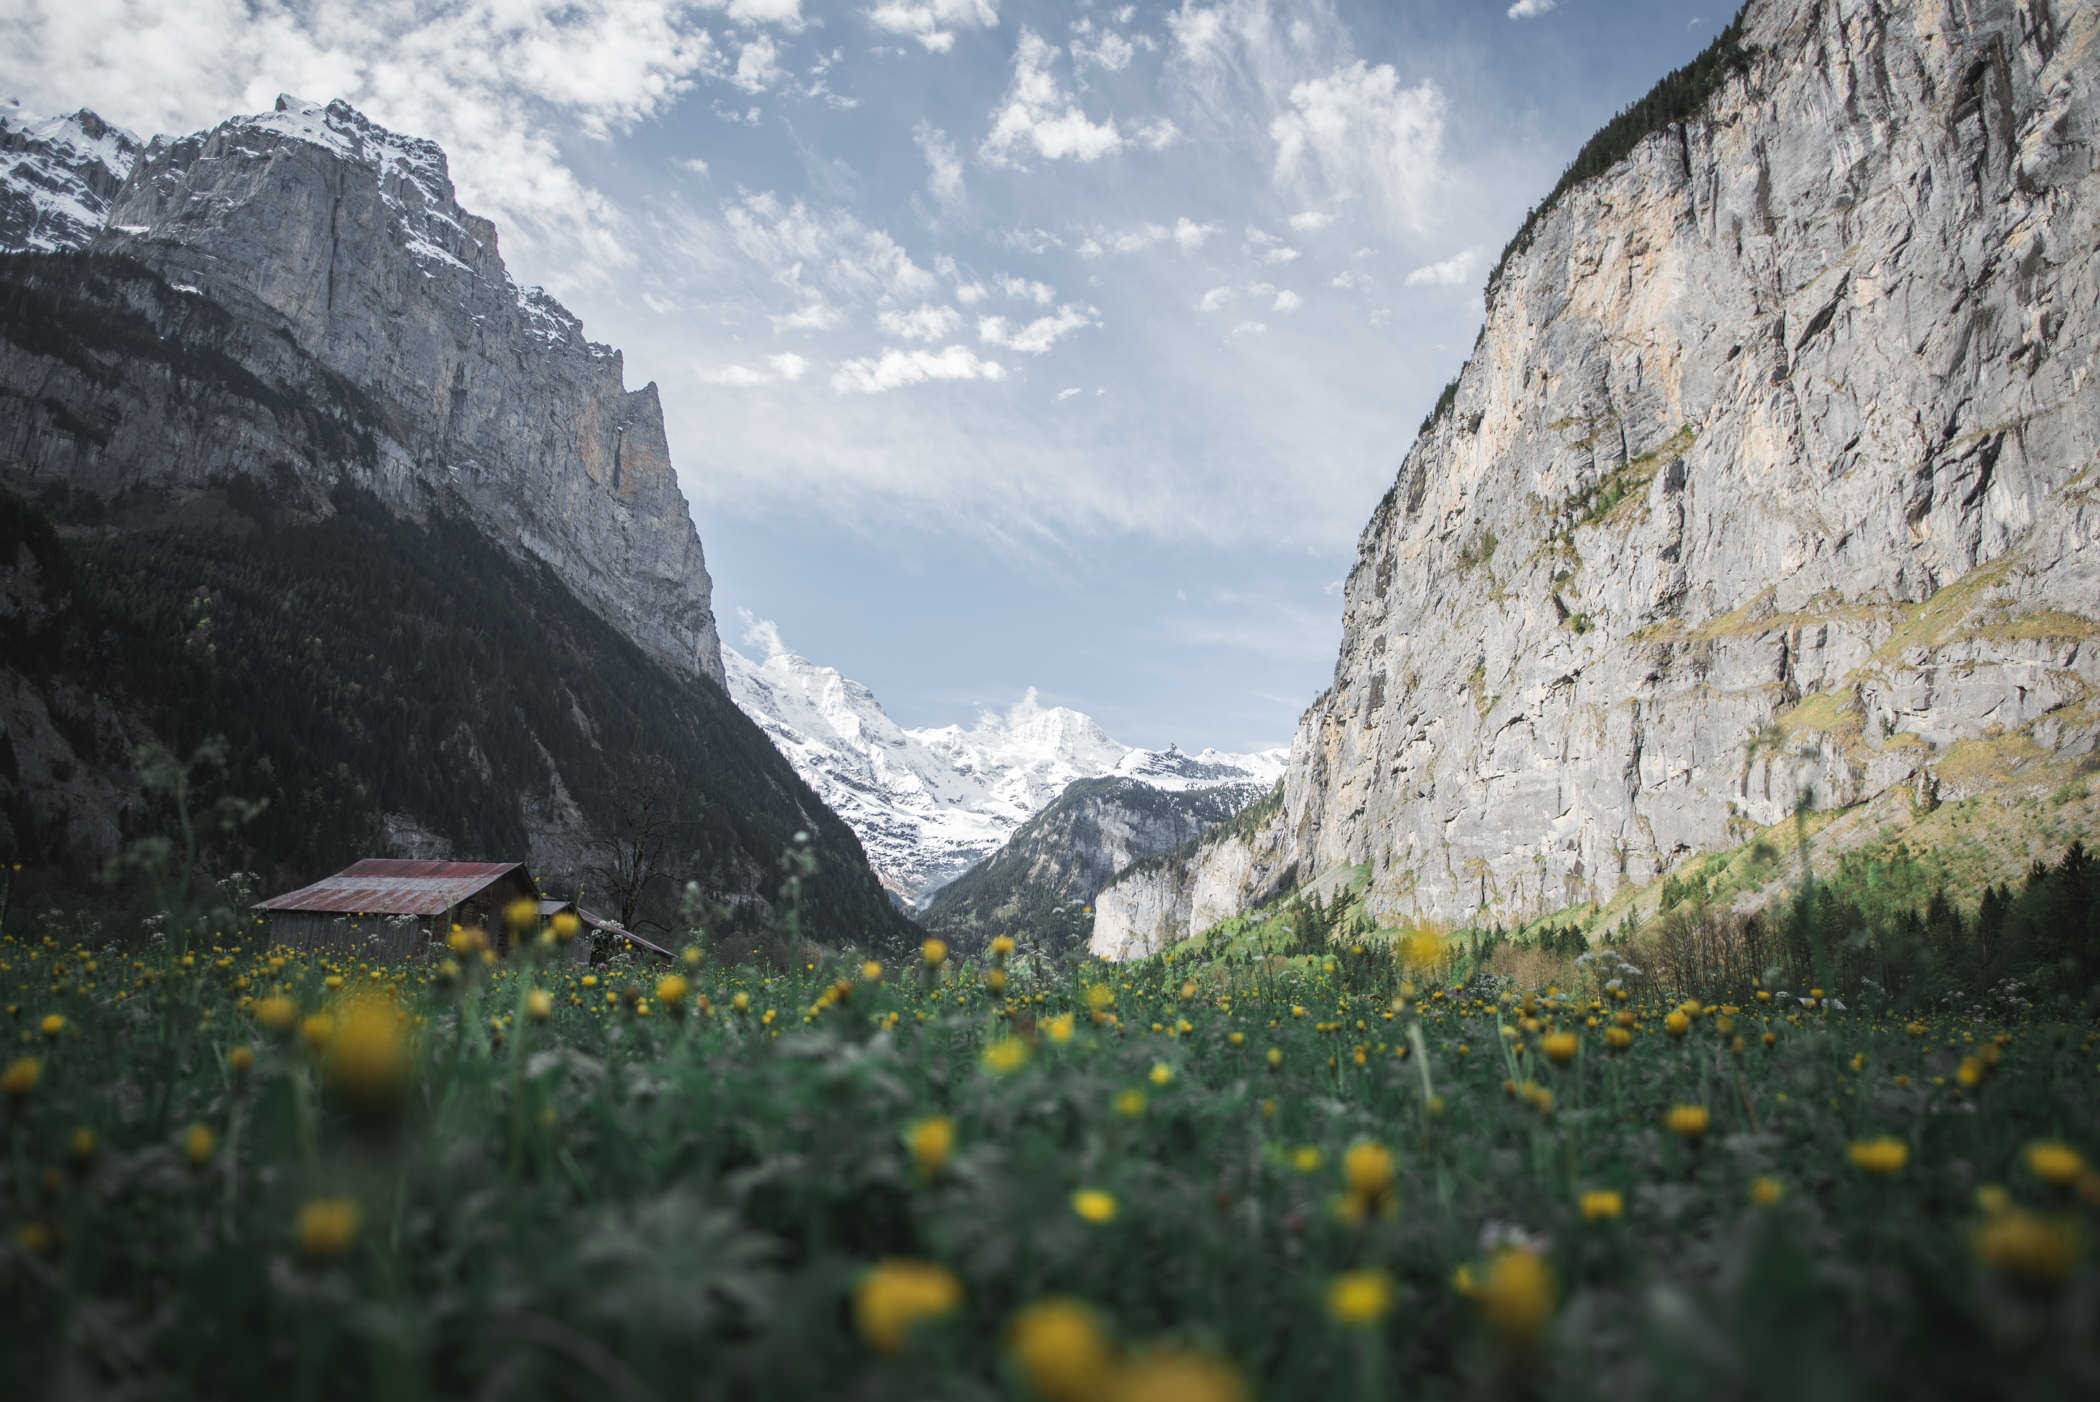
mountainous landforms, mountain, nature, natural landscape, wilderness, sky, mountain range, wildflower, alps, yellow, rock, valley, grass, geological phenomenon, spring, national park, landscape, plant, geology, meadow, cliff, massif, terrain, fell, flower, cloud, ridge, cirque, hill, hill station, fjord, formation, mount scenery, summit, road